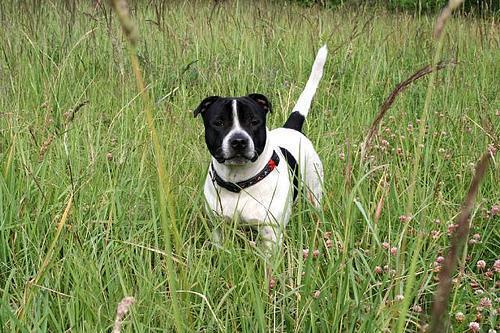
American_Staffordshire_terrier